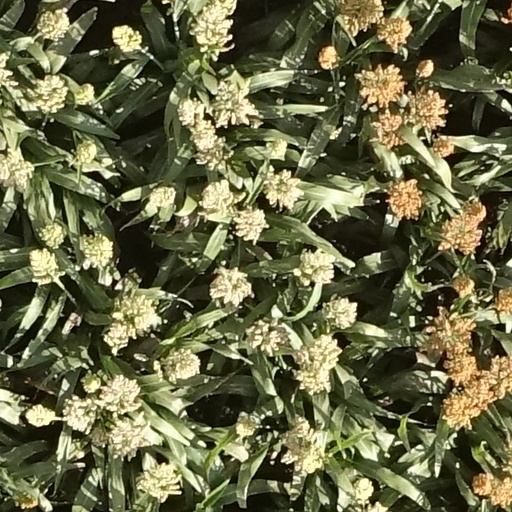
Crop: sorghum